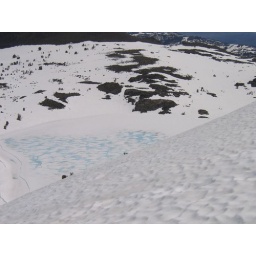
Those patches of blue ice in the lake got brighter as the day progressed.